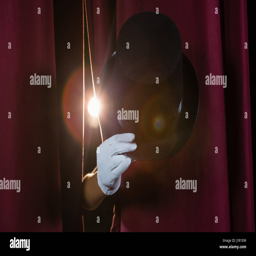
close - up of hand in a white glove holding hat